Earthly Sovereign

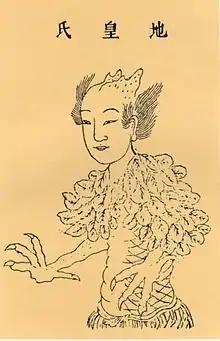
Depiction of the Earthly Sovereign in "Sancai Tuhui"

According to the "Basic Annals of the Three Sovereigns" (三皇本紀) in Sima Zhen’s supplement to the "Records of the Grand Historian":